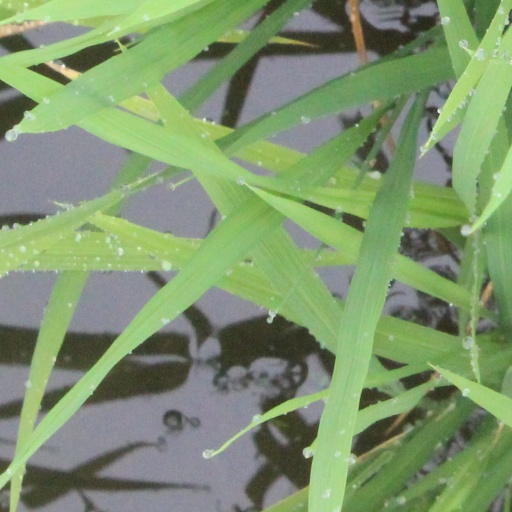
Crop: rice